Agnès Hurstel

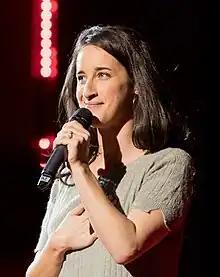
Hurstel in 2017

Agnès Hurstel (born 5 September 1990) is a French actress, comedian and radio columnist. She is co-creator, co-writer and lead actress of the series "Jeune et Golri" (2021–present), which won the award for best French series at Series Mania in August 2021.